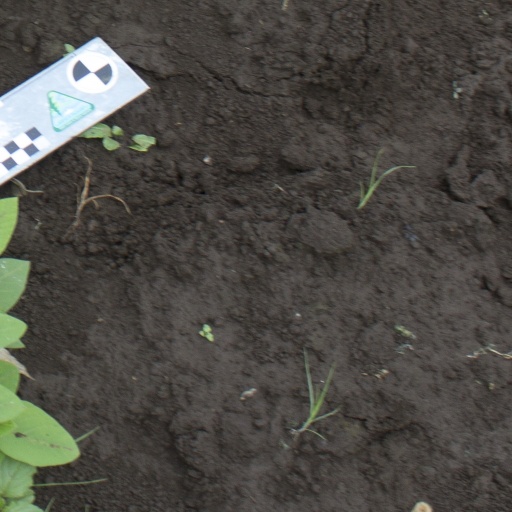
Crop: soybean